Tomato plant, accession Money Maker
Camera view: horizontal (90 deg, fisheye); turntable rotation: 0 degrees
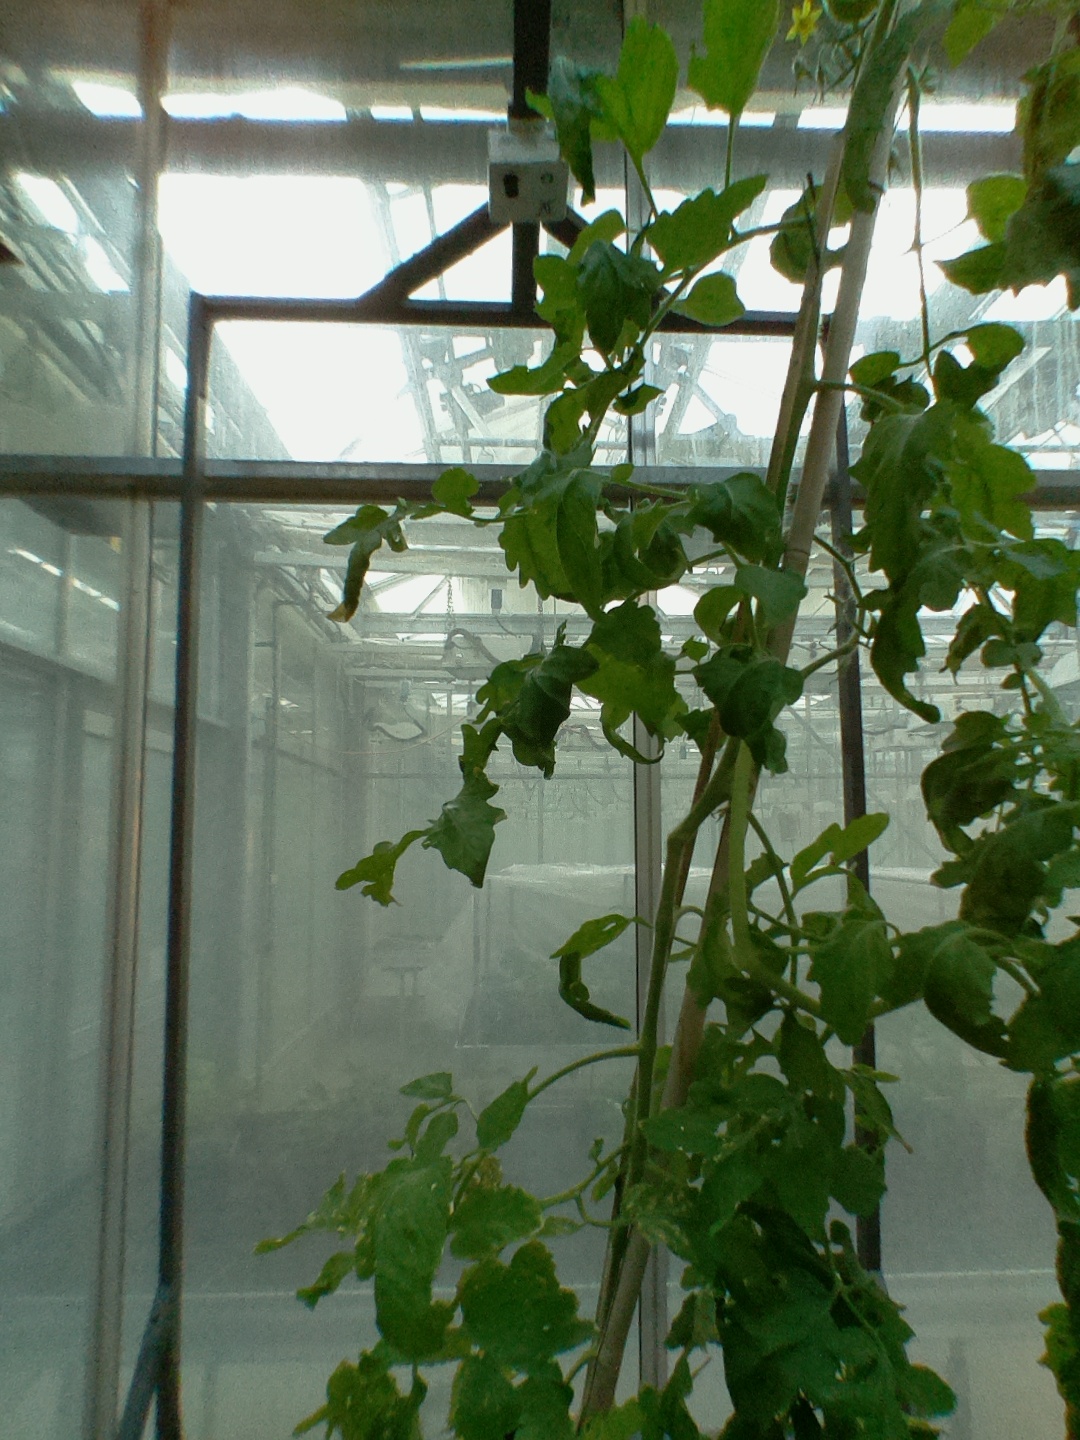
BBCH growth stage 72: 20%-30% of final fruit size